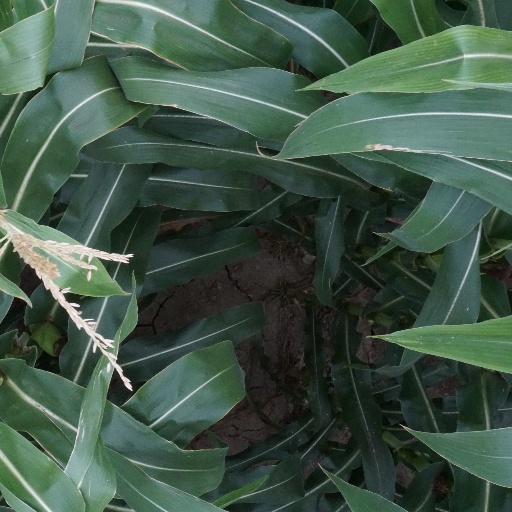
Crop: maize; corn